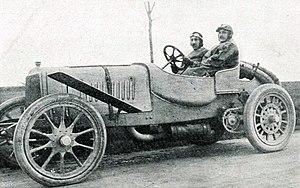
Henri Cissac sur sa Panhard &amp
Henri Cissac, né le 15 juillet 1877 à Ivry-sur-Seine et mort le 7 juillet 1908 dans la commune de Sept-Meules, à l'âge de 30 ans, était un pilote français de vitesse moto devenu pilote automobile, ayant effectué l'ensemble de sa carrière avec le constructeur français Peugeot.